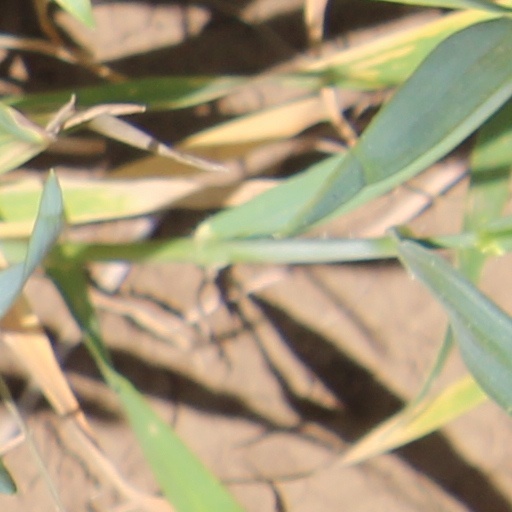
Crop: wheat